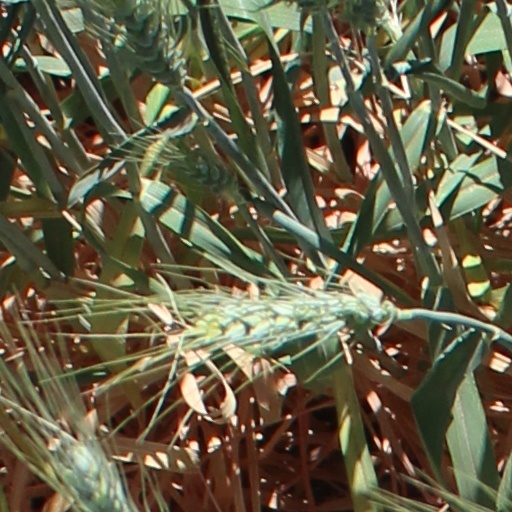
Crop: wheat